Anouk Aimée

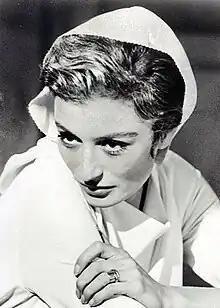
Aimée in 1963

Nicole Françoise Florence Dreyfus (27 April 1932 2024), known professionally as Anouk Aimée or Anouk, was a French film actress who appeared in 70 films from 1947 until 2019. Having begun her film career at age 14, she studied acting and dance in her early years, besides her regular education. Although the majority of her films were French, she also made films in Spain, the United Kingdom, Italy and Germany, along with some American productions.